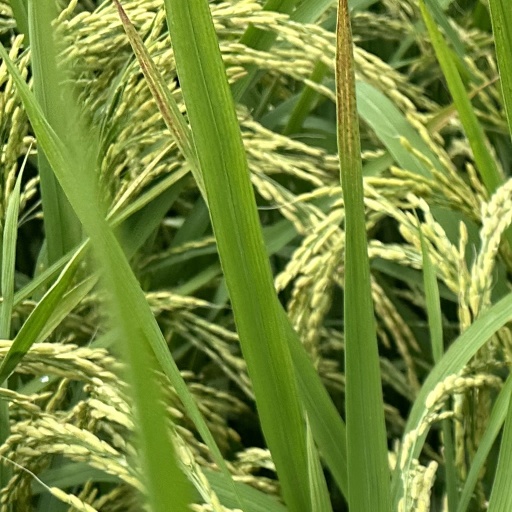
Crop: rice